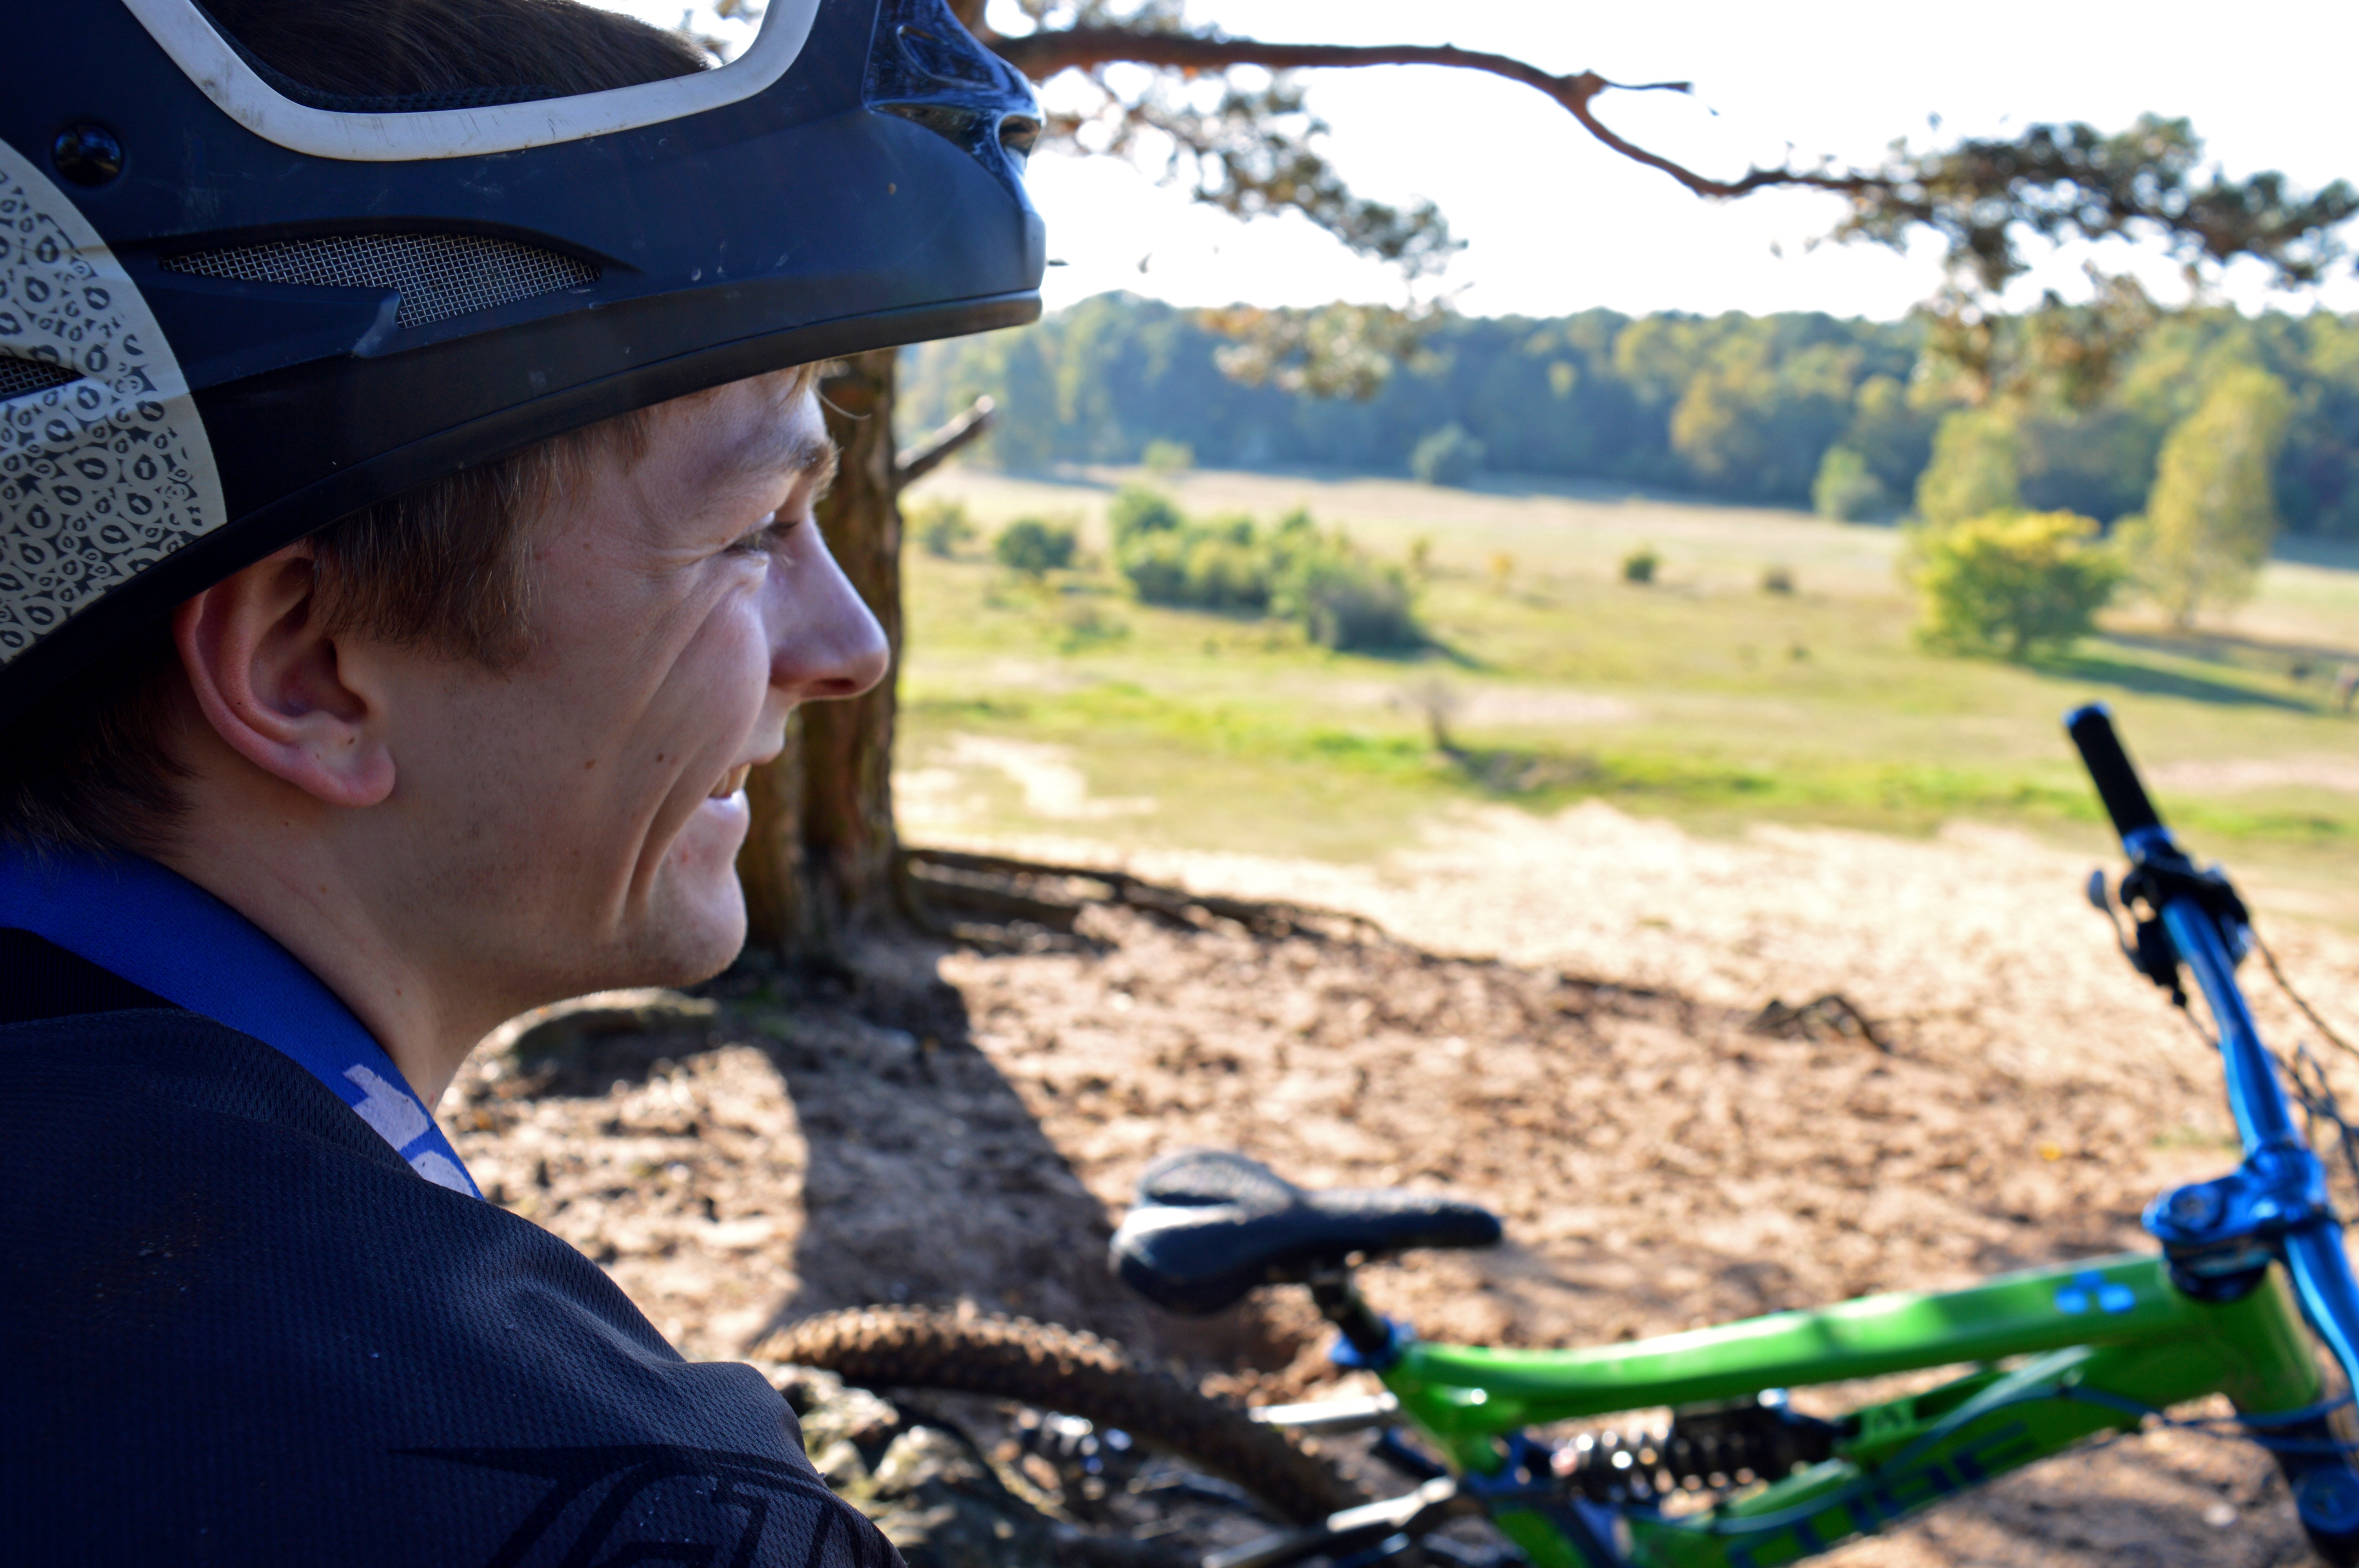
man, tree, person, sun, meadow, bicycle, green, vehicle, human, colorful, yellow, close, energy, sports equipment, mountain bike, cheerful, cycling, face, eyes, background, turquoise, happy, sports, racing, helm, expression, boke, emotion, hobby, freeride, mountain biking, creative skills, cycle sport, cyclo cross